Old Mill at Tinton Falls

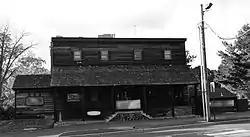

Old Mill at Tinton Falls is located in Tinton Falls, Monmouth County, New Jersey, United States. The mill was built in 1676 and was added to the National Register of Historic Places on April 24, 1973. As of 2023, the building is open as a restaurant with views of the adjacent Tinton Falls.